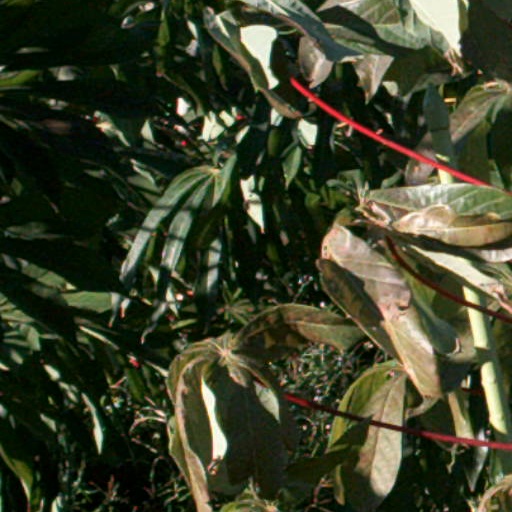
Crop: cassava